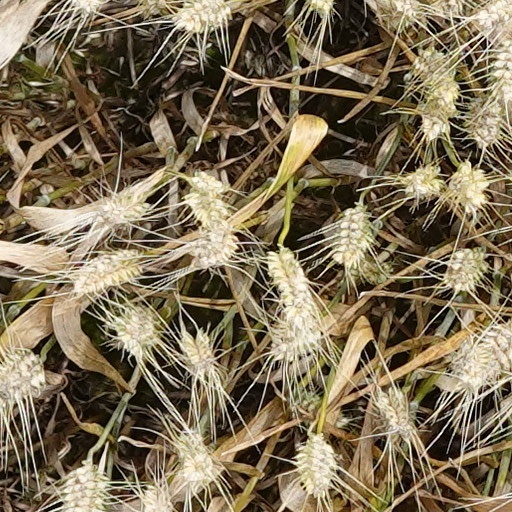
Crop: wheat